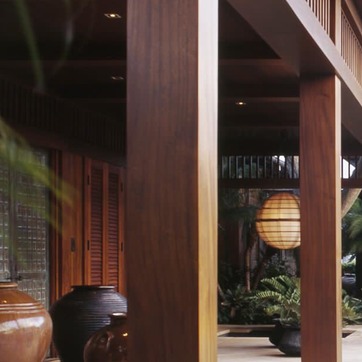
Material: wood